Adela Pankhurst

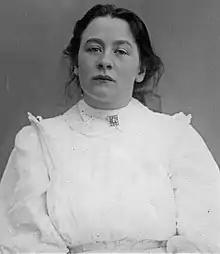
Adela at the Suffragette's Rest

Adela Constantia Mary Walsh ( Pankhurst; 19 June 1885 – 23 May 1961) was a British-born suffragette who worked as a political organiser for the Women's Social and Political Union (WSPU) in Scotland. In 1914 she moved to Australia where she continued her activism and was co-founder of both the Communist Party of Australia and the Australia First Movement.